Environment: real
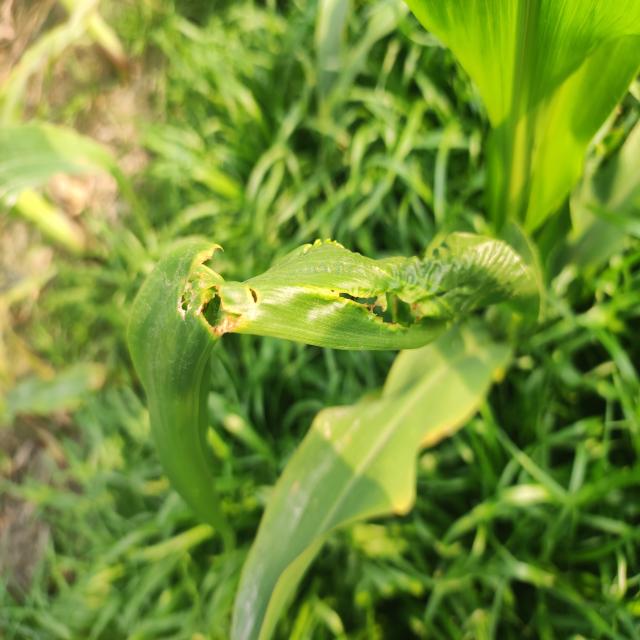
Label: fall_armyworm